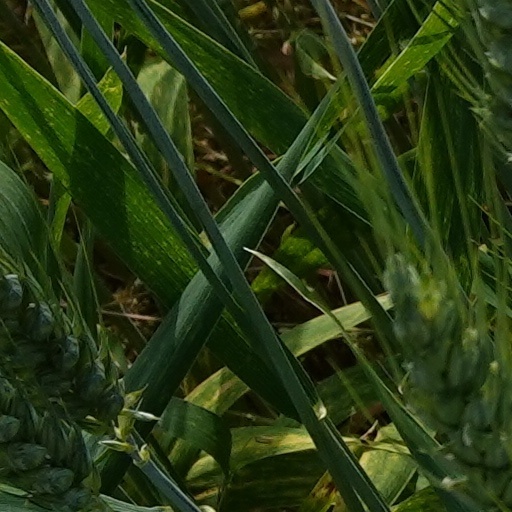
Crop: wheat